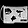
Label: Bag